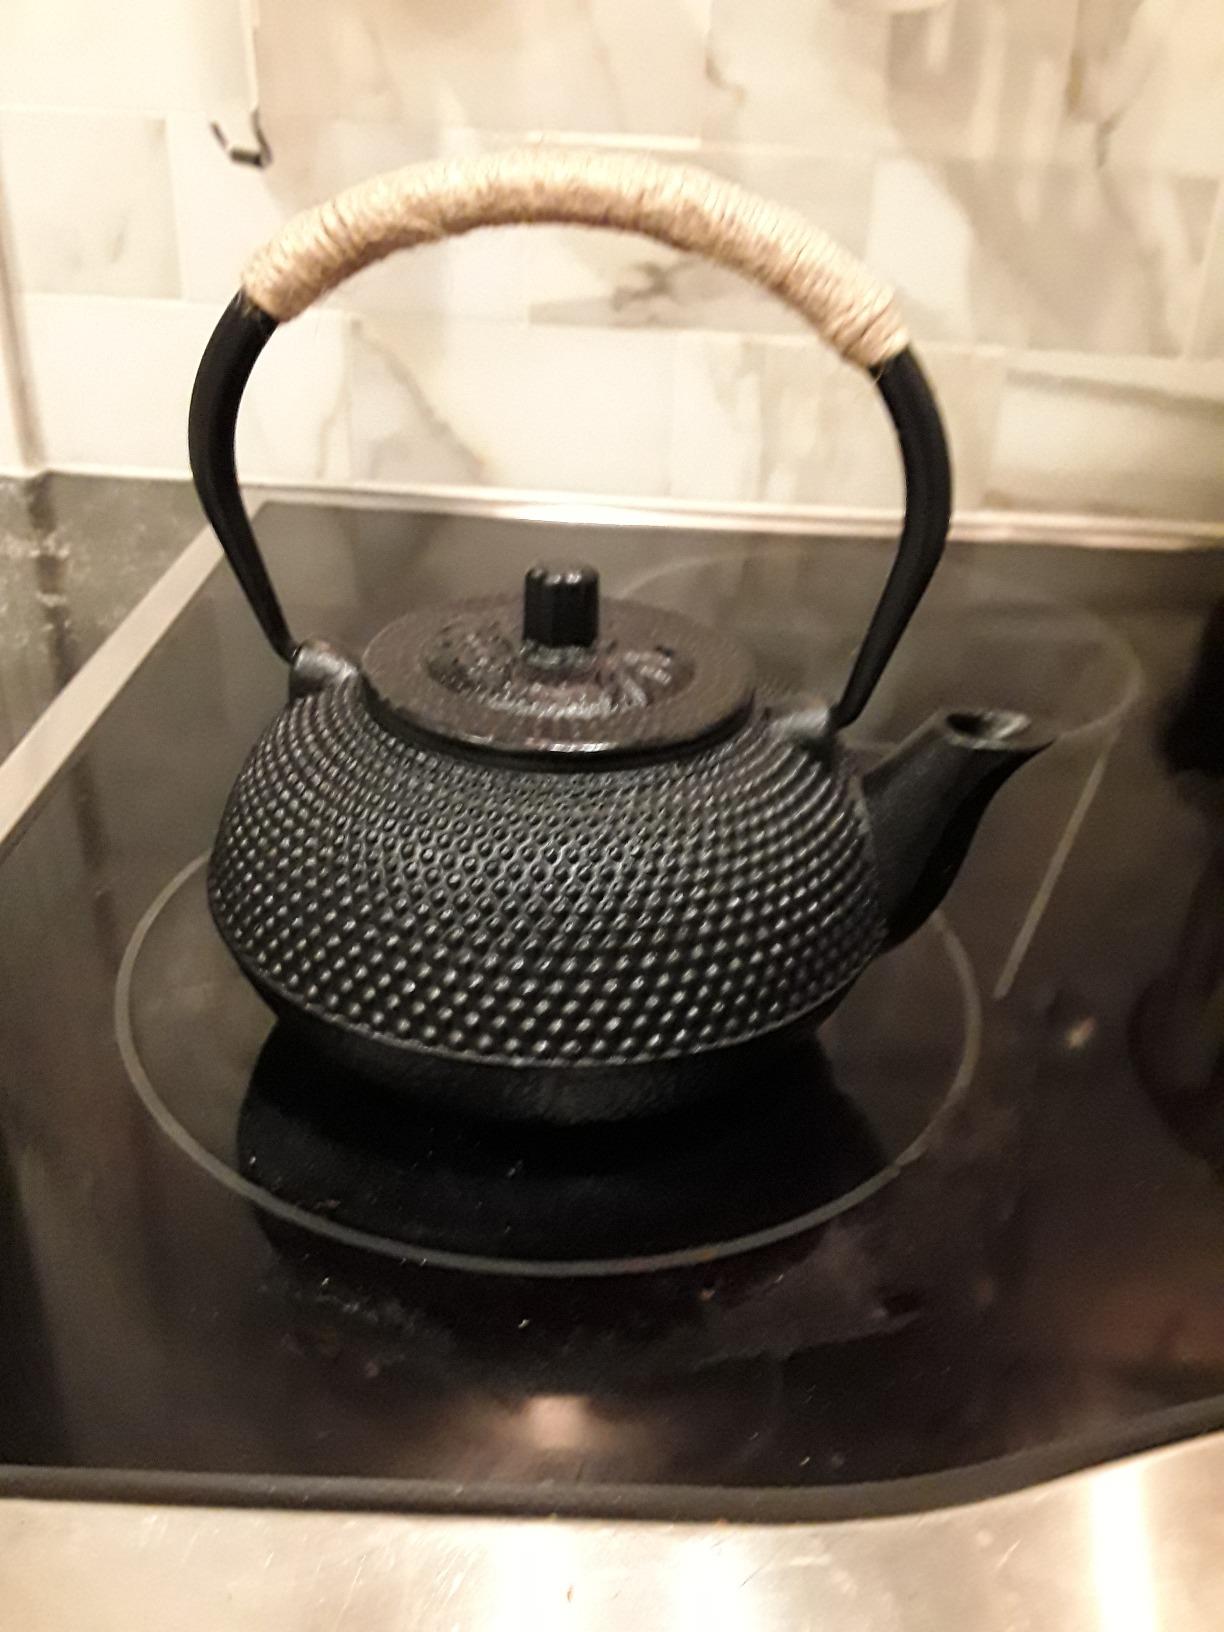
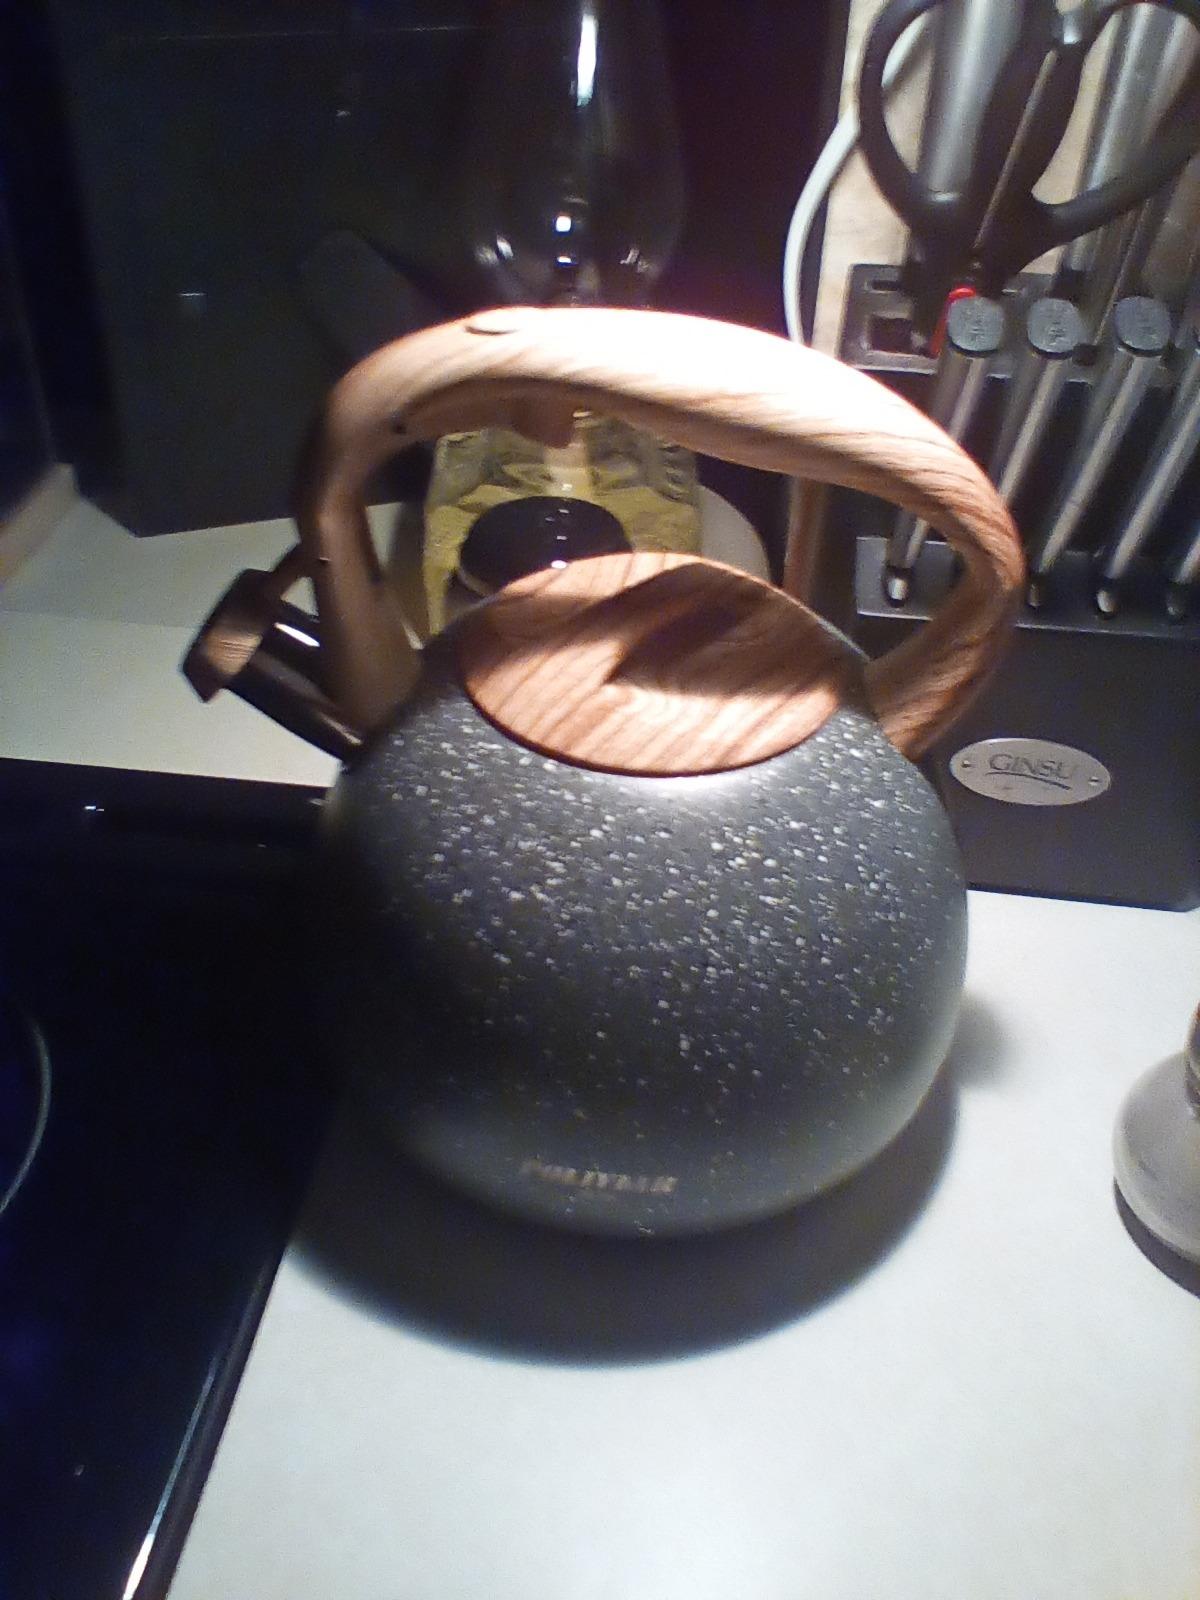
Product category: items_kettle
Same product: no